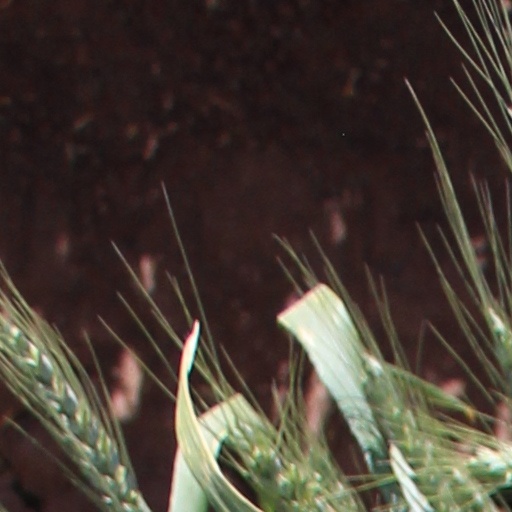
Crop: wheat